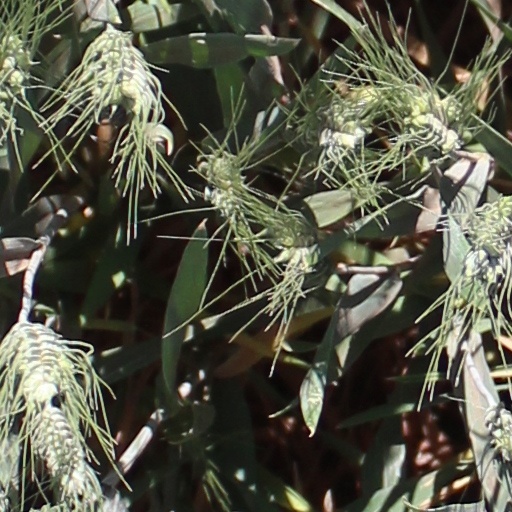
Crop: wheat